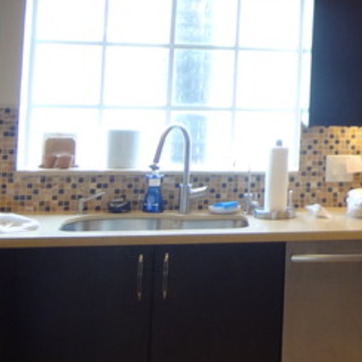
Material: metal